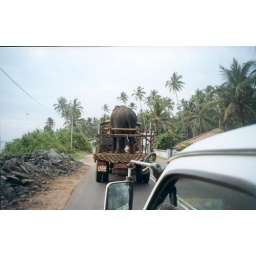
An elephant transport that I saw on the Southern coastal road (&amp;quot;Galle Road&amp;quot;) in Sri Lanka in 2002.